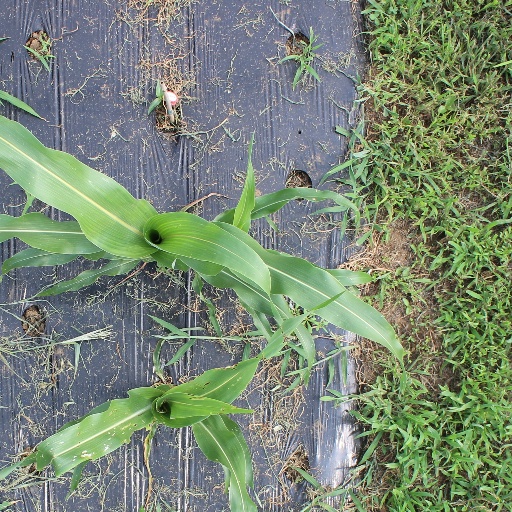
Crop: sorghum